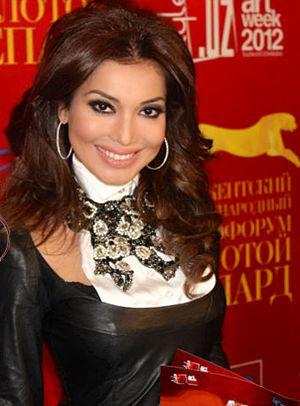
Rayhon Gʻaniyeva, plus connue sous son seul prénom Rayhon, est une chanteuse et actrice ouzbèke, née le 16 septembre 1978 à Tashkent.